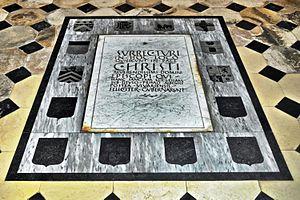
Cathédrale Saint-Vincent de Viviers (Ardèche), dalle funéraire des évêques inhumés dans le chœur de la cathédrale.
La cathédrale Saint-Vincent de Viviers est la cathédrale du diocèse catholique de Viviers depuis le IVᵉ siècle. Elle est située à Viviers, dans le département de l'Ardèche, en France.
Jean Hermil est un évêque catholique français, né le 24 septembre 1917 à Charolles dans le département de Saône-et-Loire et la région Bourgogne-Franche-Comté, et mort à Cannes le 10 mars 2006.